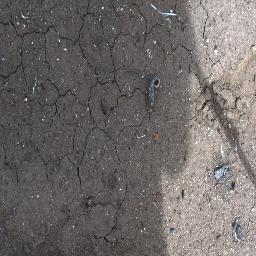
Label: negative